Ponmudipuzhayorathu

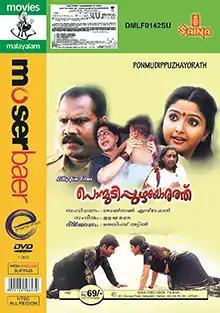
DVD cover

Ponmudipuzhayorathu is a 2005 Indian Malayalam-language film directed by Johnson Esthappan, starring Sheela, Nedumudi Venu, Kalabhavan Mani, Madhu Warrier, Mala Aravindan and Indrans.